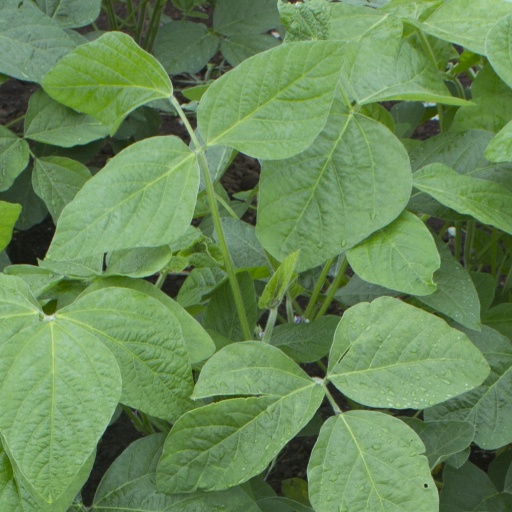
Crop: soybean